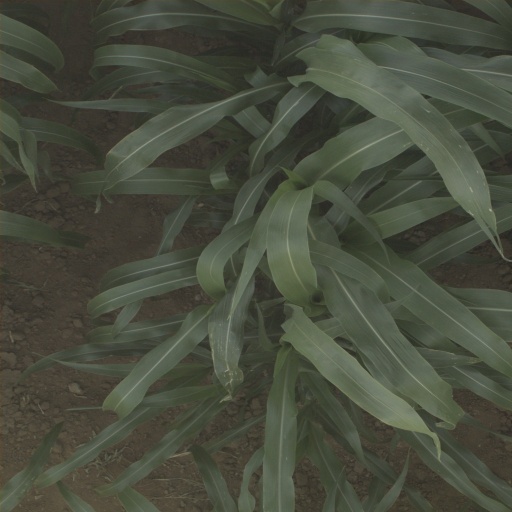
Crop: sorghum